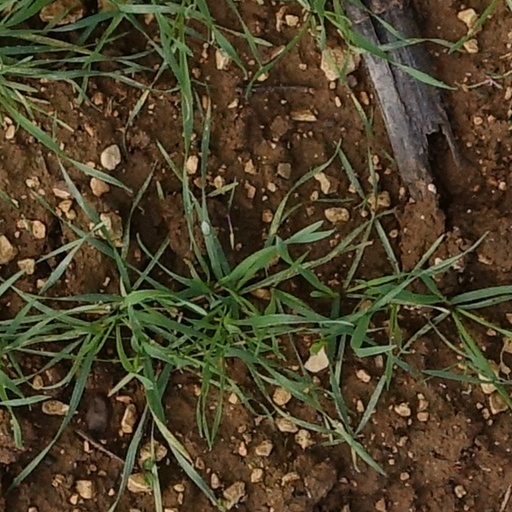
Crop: wheat